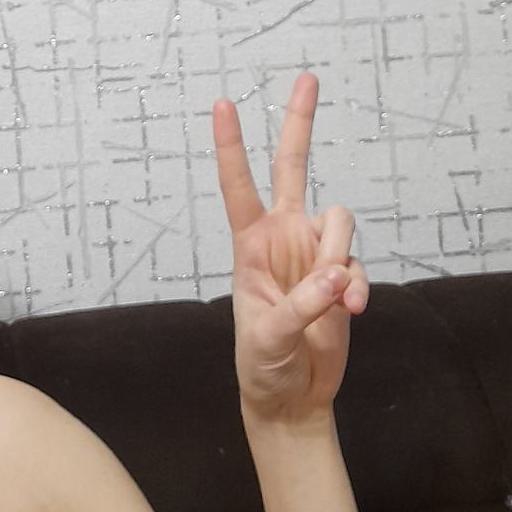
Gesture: peace